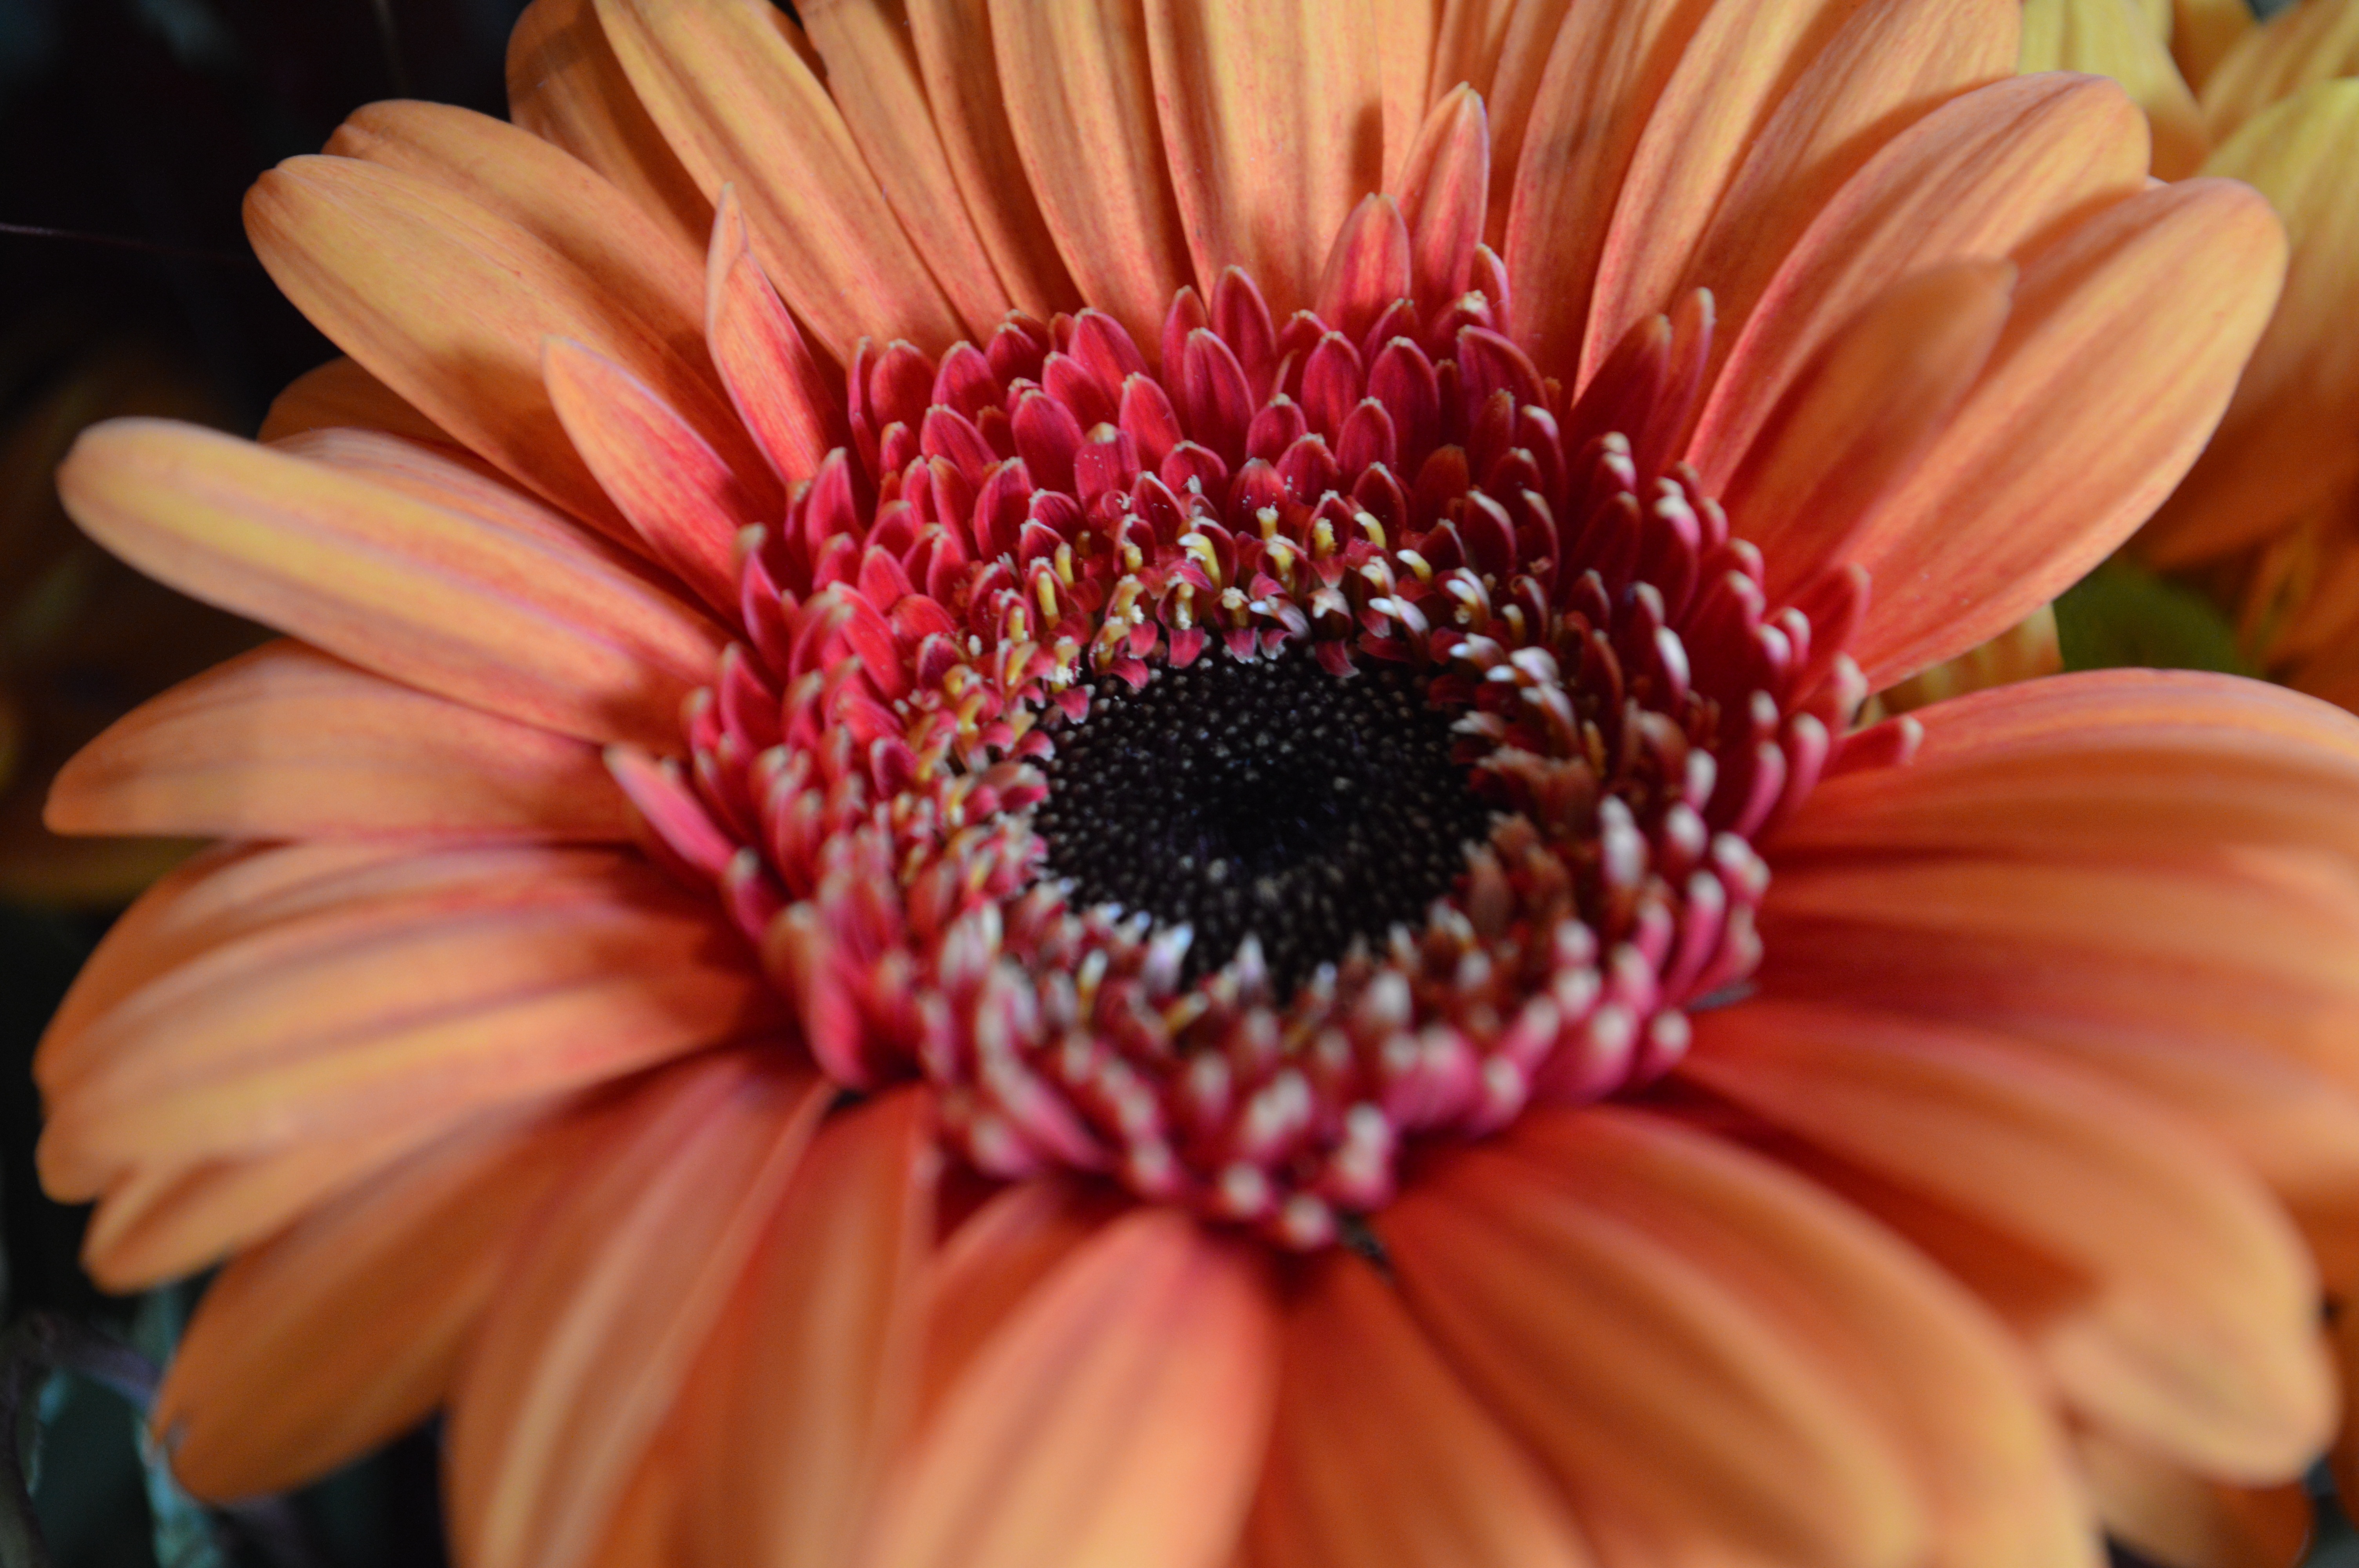
plant, flower, petal, orange, closeup, flora, flowers, close up, gerbera, macro photography, flowering plant, daisy family, land plant